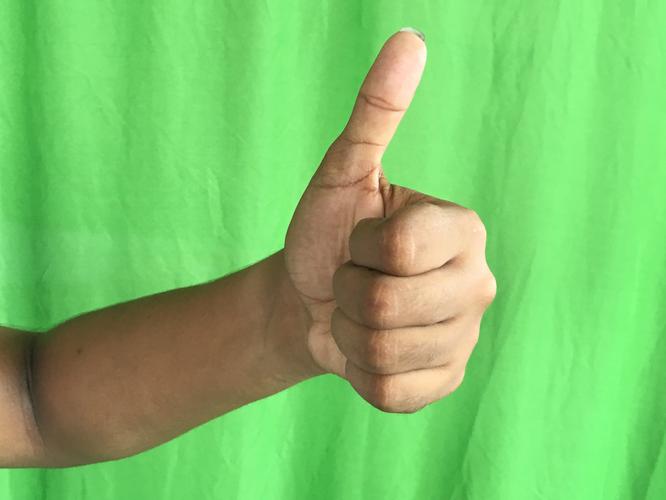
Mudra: Sikharam
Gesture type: single_hand